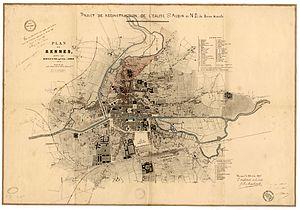
Projet de reconstruction de l'église Saint-Aubin de Rennes. Archives municipales de Rennes, 2 Fi 1691.
L’église Saint-Aubin basilique Notre-Dame-de-Bonne-Nouvelle, est une basilique catholique mineure situé dans le centre-ville de Rennes, en Bretagne, sur la place Sainte-Anne.